Automatic (Red Velvet song)

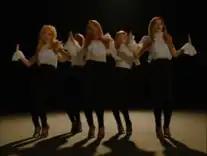

On March 14, 2015, the music video for "Automatic" was uploaded on both SM Town's YouTube channel and Red Velvet's website. The visual for the song was directed by Shin Hee-won, standing as the first visual he worked on for SM, and he later directed the music videos for Red Velvet's singles "One of These Nights" (2016), "Russian Roulette" (2016), and "Rookie" (2017). In an interview with K-Popped, group member Seulgi revealed that while filming for the music video, the most fun part for her was the hardness of syncing lips with "Automatic", as the song was really fast.